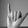
ASL letter: Y